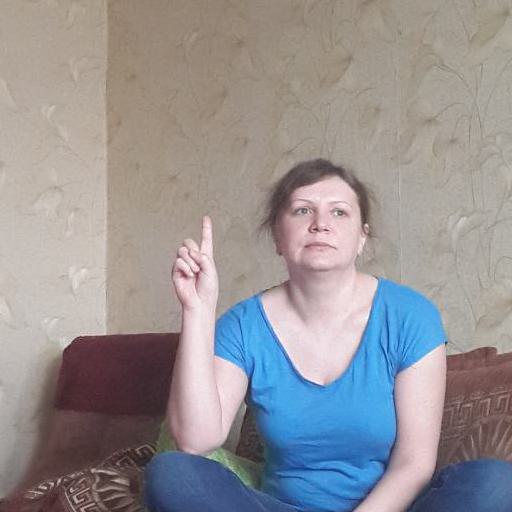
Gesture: one